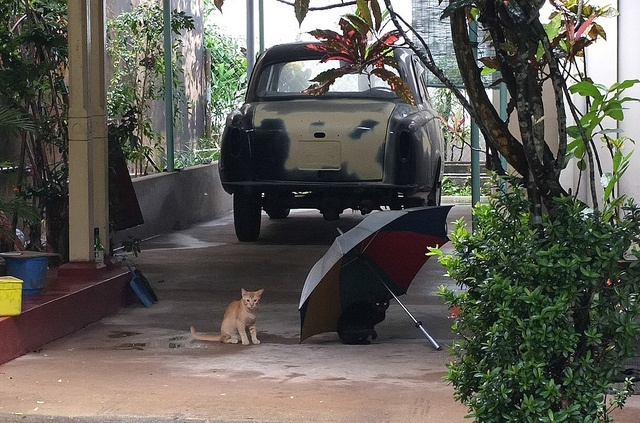
One cat sits by the umbrella and the other sits.under it.
Two cats are outside with one under the umbrella
Two cats in a drive one sitting while the other is sitting under a umbrella.
A cat sits on the driveway next to a cat under an umbrella.
a cat sitting under an umbrella in a driveway